The Dream Kids

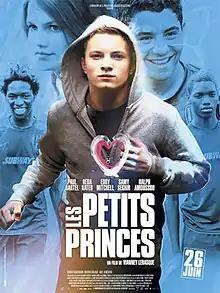
Film poster

JB, 16 years old prodigy, is the latest to join the training center where evolve the greatest hopes of football. Between friendship, competition, rivalry and his attraction to Lila, a young girl passionate by the street art, JB will have to fight despite the dark secret that could prevent him from achieving his dream.